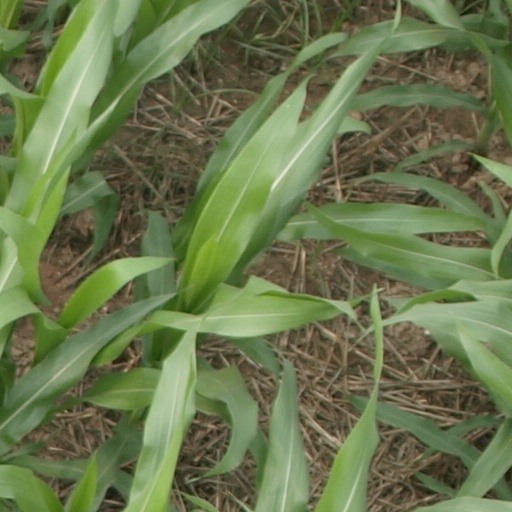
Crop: maize; corn